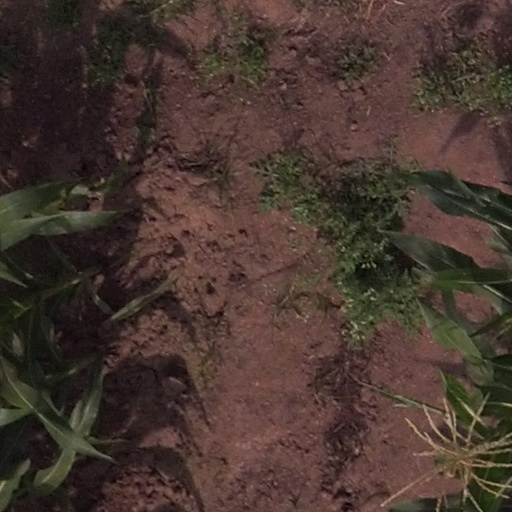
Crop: maize; corn